Trade Me

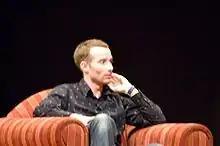
Trade Me founder Sam Morgan at Webstock 2008

Morgan, then 23 years old, decided to found the Trade Me site when, despite searching online, he could not find a secondhand heater for his flat in Wellington. The Trade & Exchange site had a heater for sale, but held back listings for a week before publishing them online, and by the time Morgan made contact with the heater's owner, the item in question had already sold.